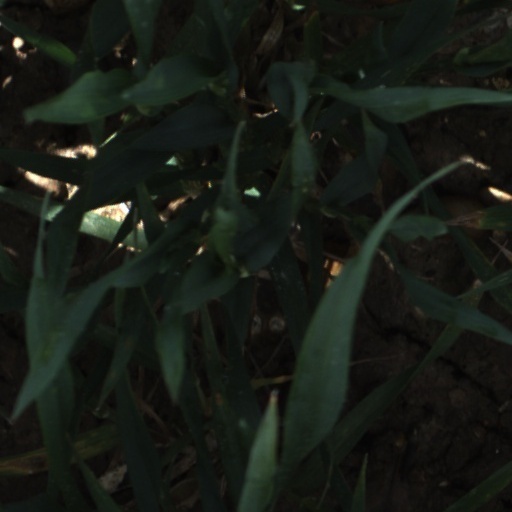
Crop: wheat